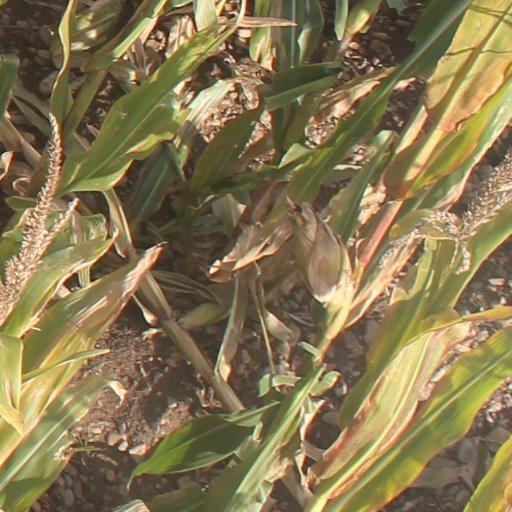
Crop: maize; corn